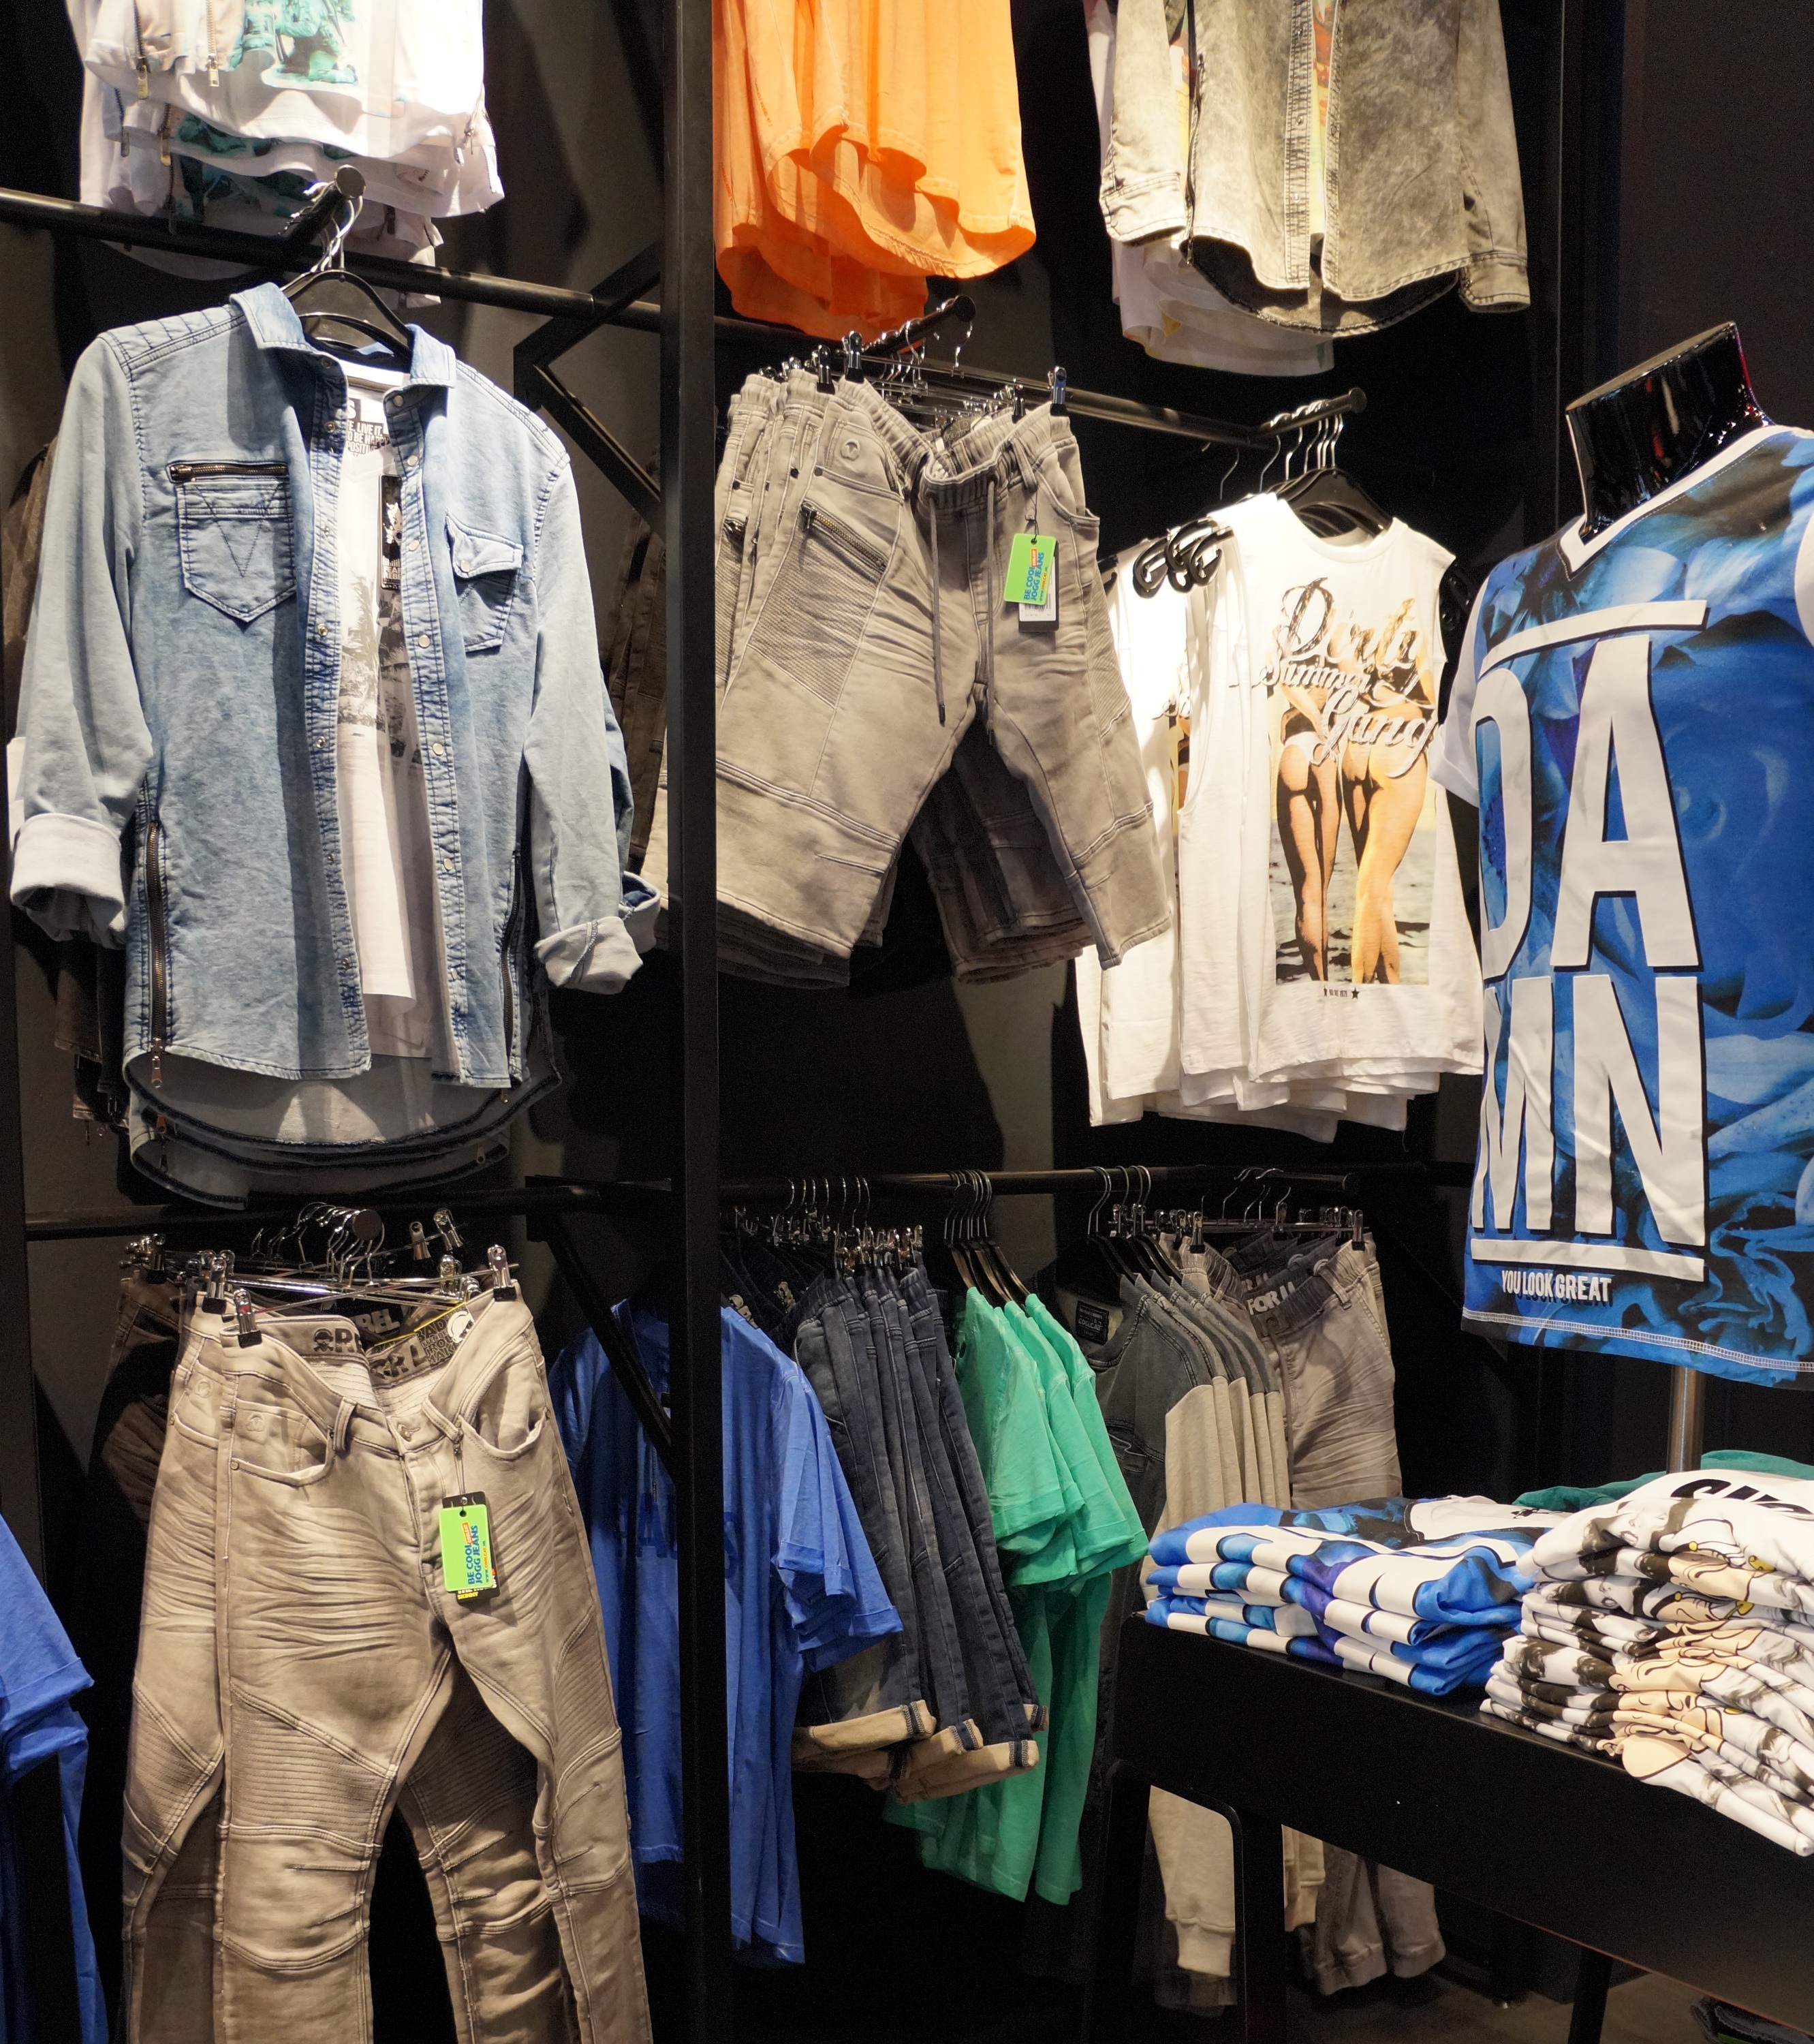
interior, shop, fashion, clothing, rack, room, shirt, trousers, pants, inside, clothes, fashion store